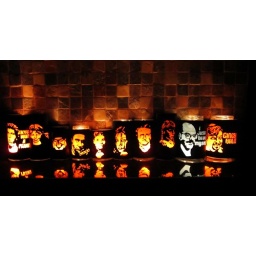
large stencils for the windows in front of the house are up next!